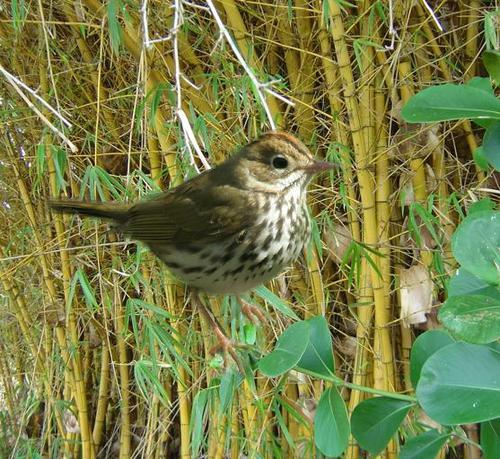
Bird species: Ovenbird
Bird type: landbird
Background: land